Linear ion trap

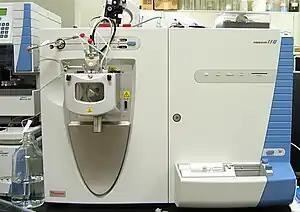
A Thermo Finnigan LTQ (linear trap quadrupole)

The linear ion trap (LIT) is a type of ion trap mass spectrometer.